List of Liverpool F.C. managers

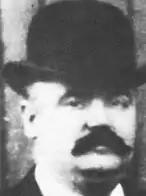
Black and white photograph of a man wearing a bowler hat. He also has a thick black moustache

Liverpool Football Club is an English association football club based in Liverpool, Merseyside. Liverpool won the First Division title for the first time in 1901; since then, the club has won 20 league titles, along with eight FA Cups and ten Football League Cups. They have also been crowned champions of European football on six occasions by winning the European Cup/UEFA Champions League in 1977, 1978, 1981, 1984, 2005 and 2019. The club was one of 22 members of the Premier League when it was founded in 1992.